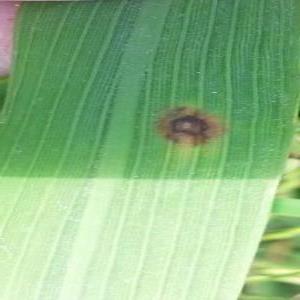
Disease: Brownspot